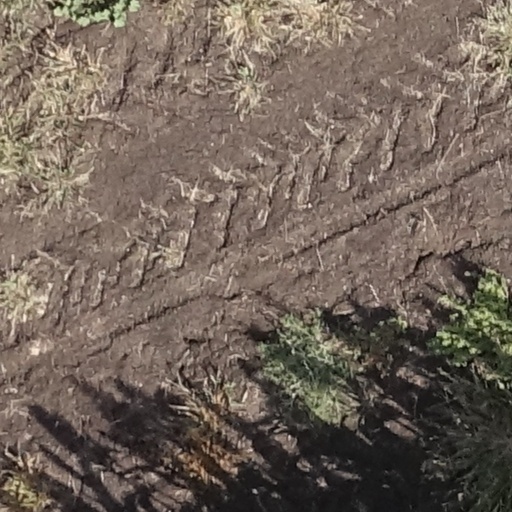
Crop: sorghum